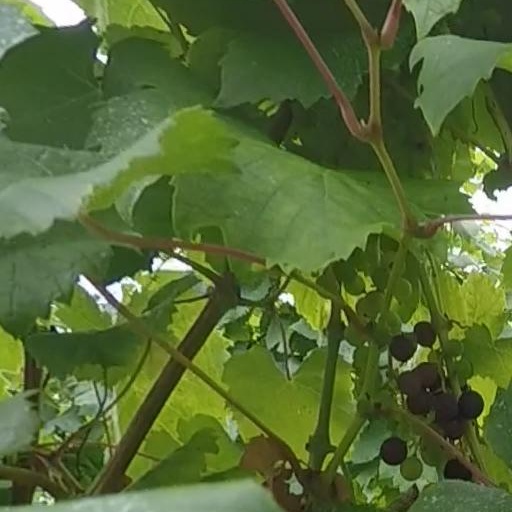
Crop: grape